CD Mirandés

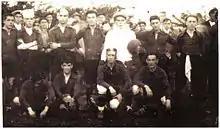
Mirandés' first squad

From 1944 to 1977, Mirandés competed in Tercera División, with the exception of three seasons spent in the regional leagues. The club's debut in Tercera división took place on 24 September 1944, with a 2–2 draw against Vasconia from San Sebastián.